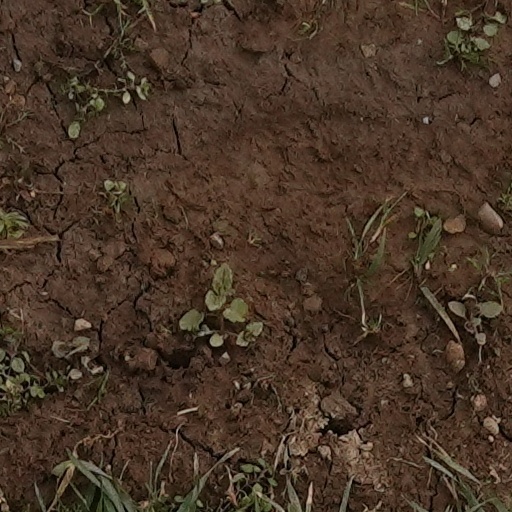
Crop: wheat